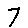
Label: 7